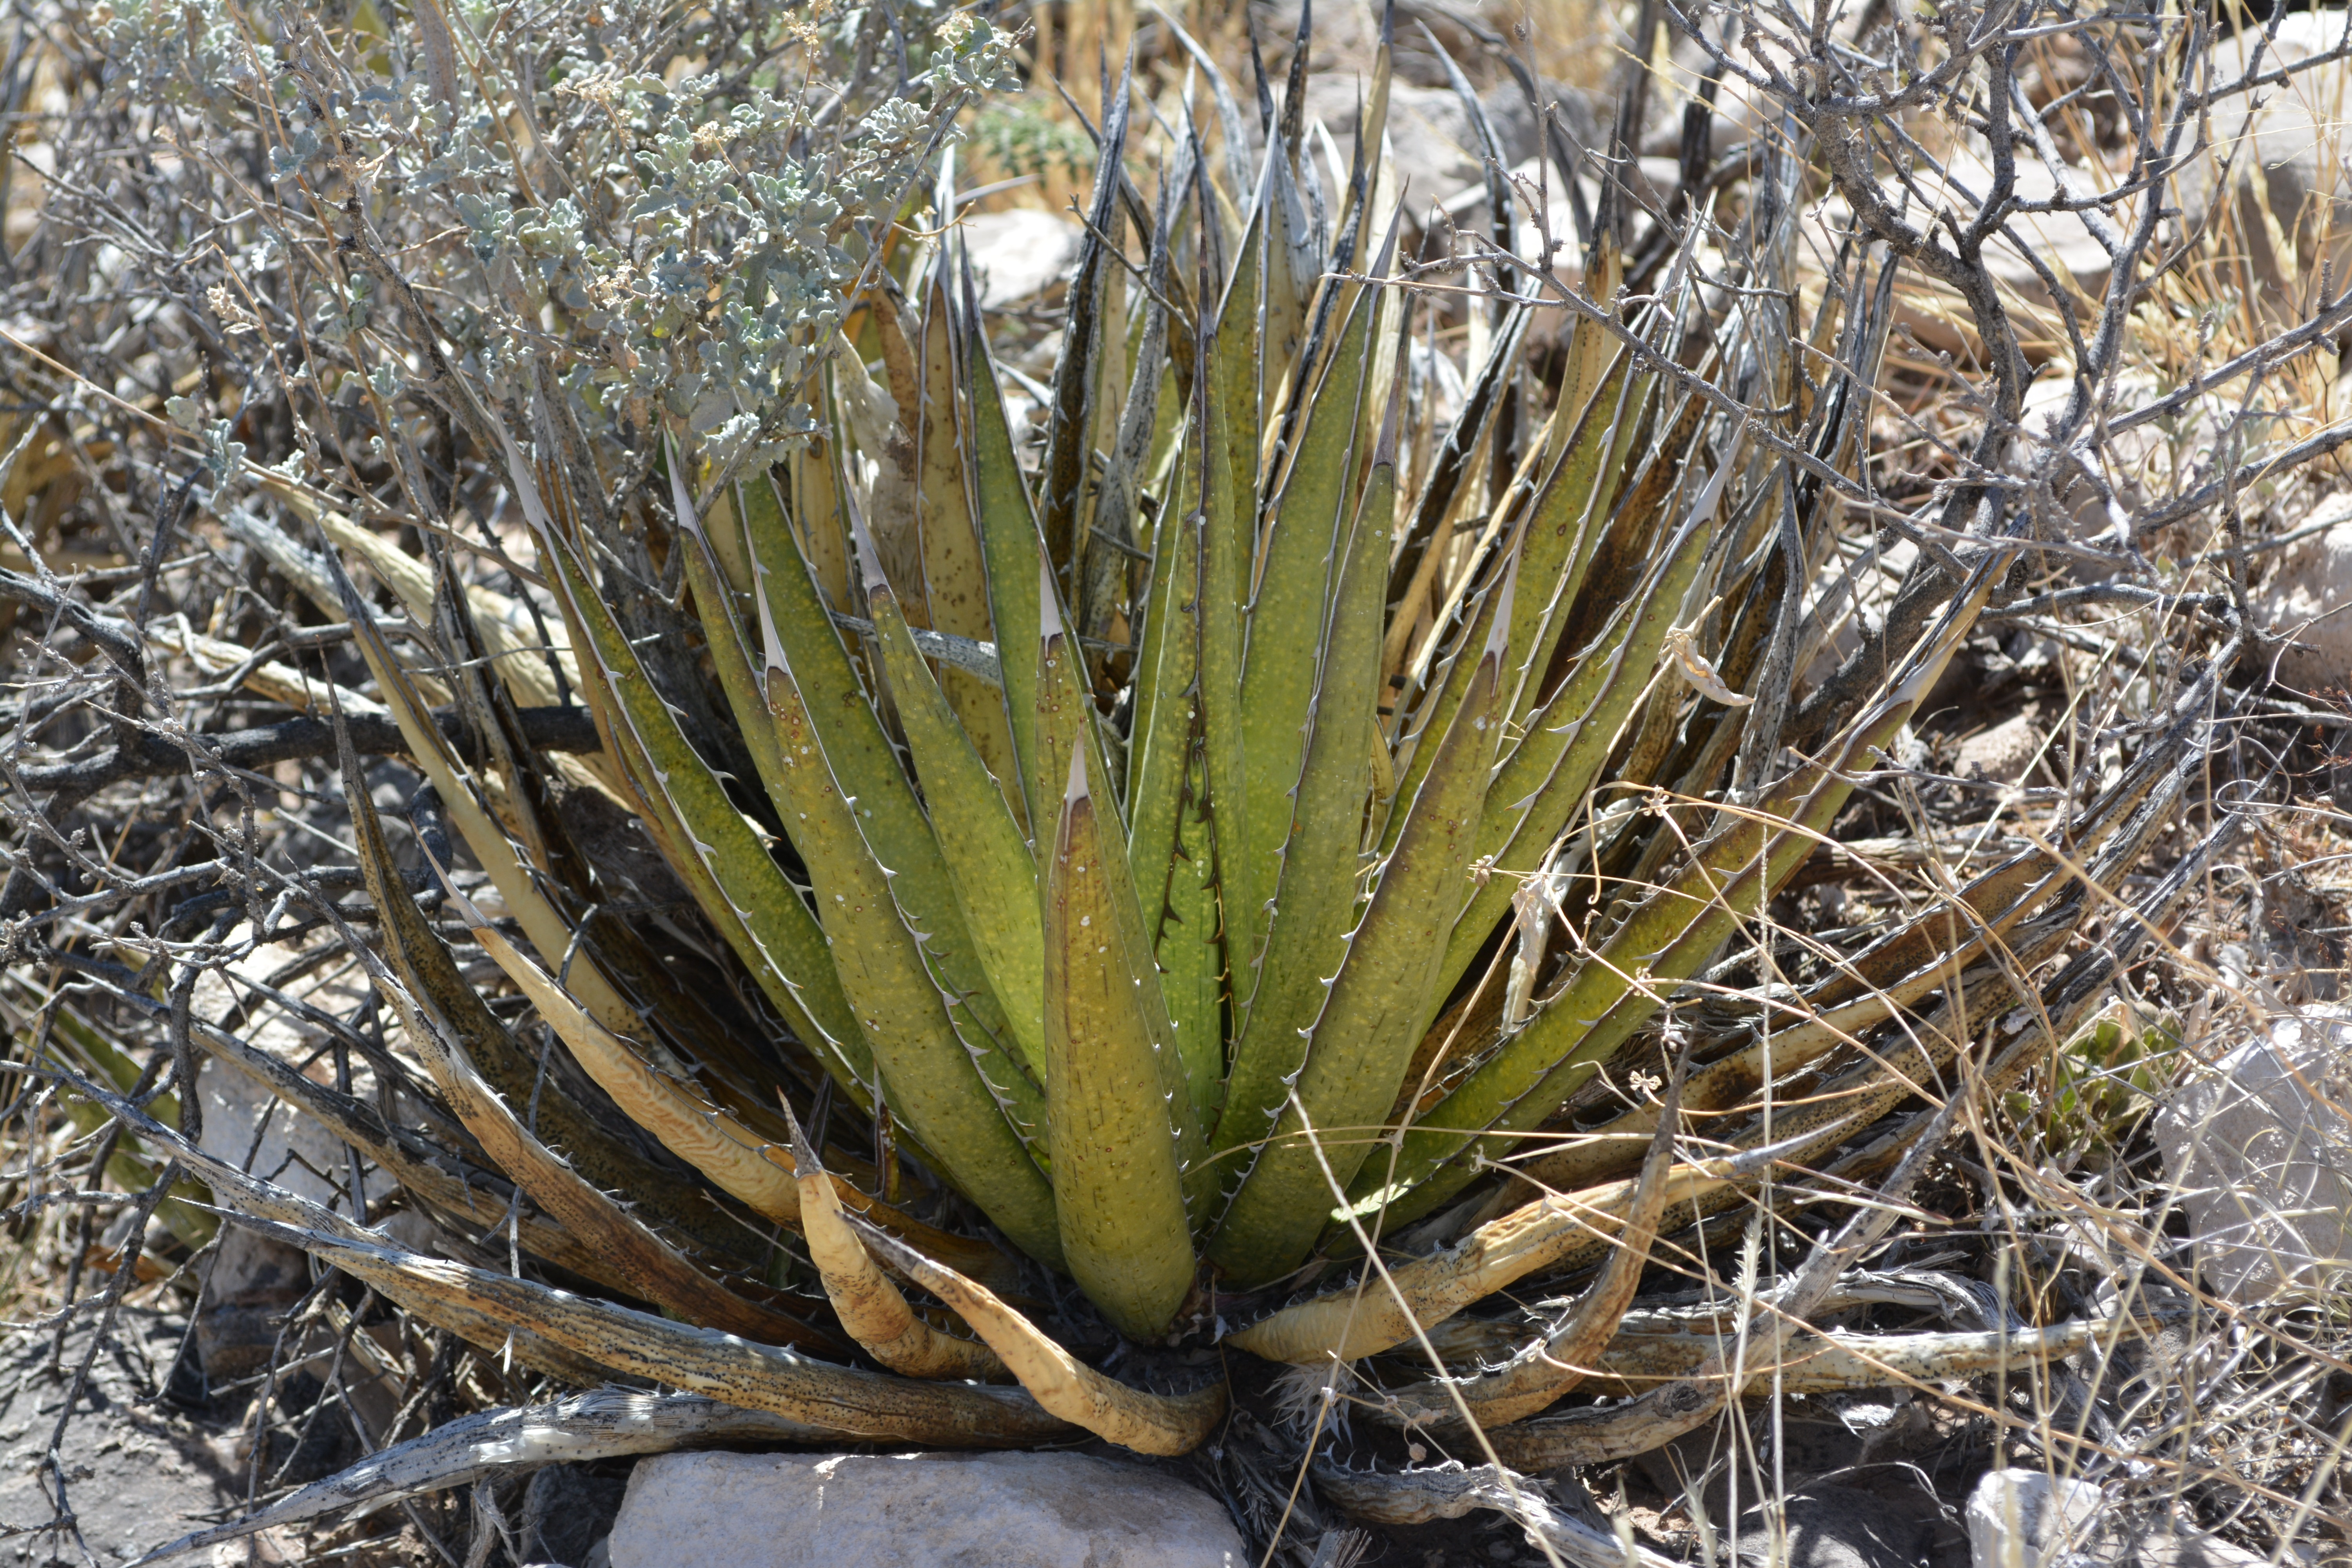
cactus, plant, desert, flower, green, botany, succulent, flora, spikes, agave, flowering plant, grass family, land plant, agave azul